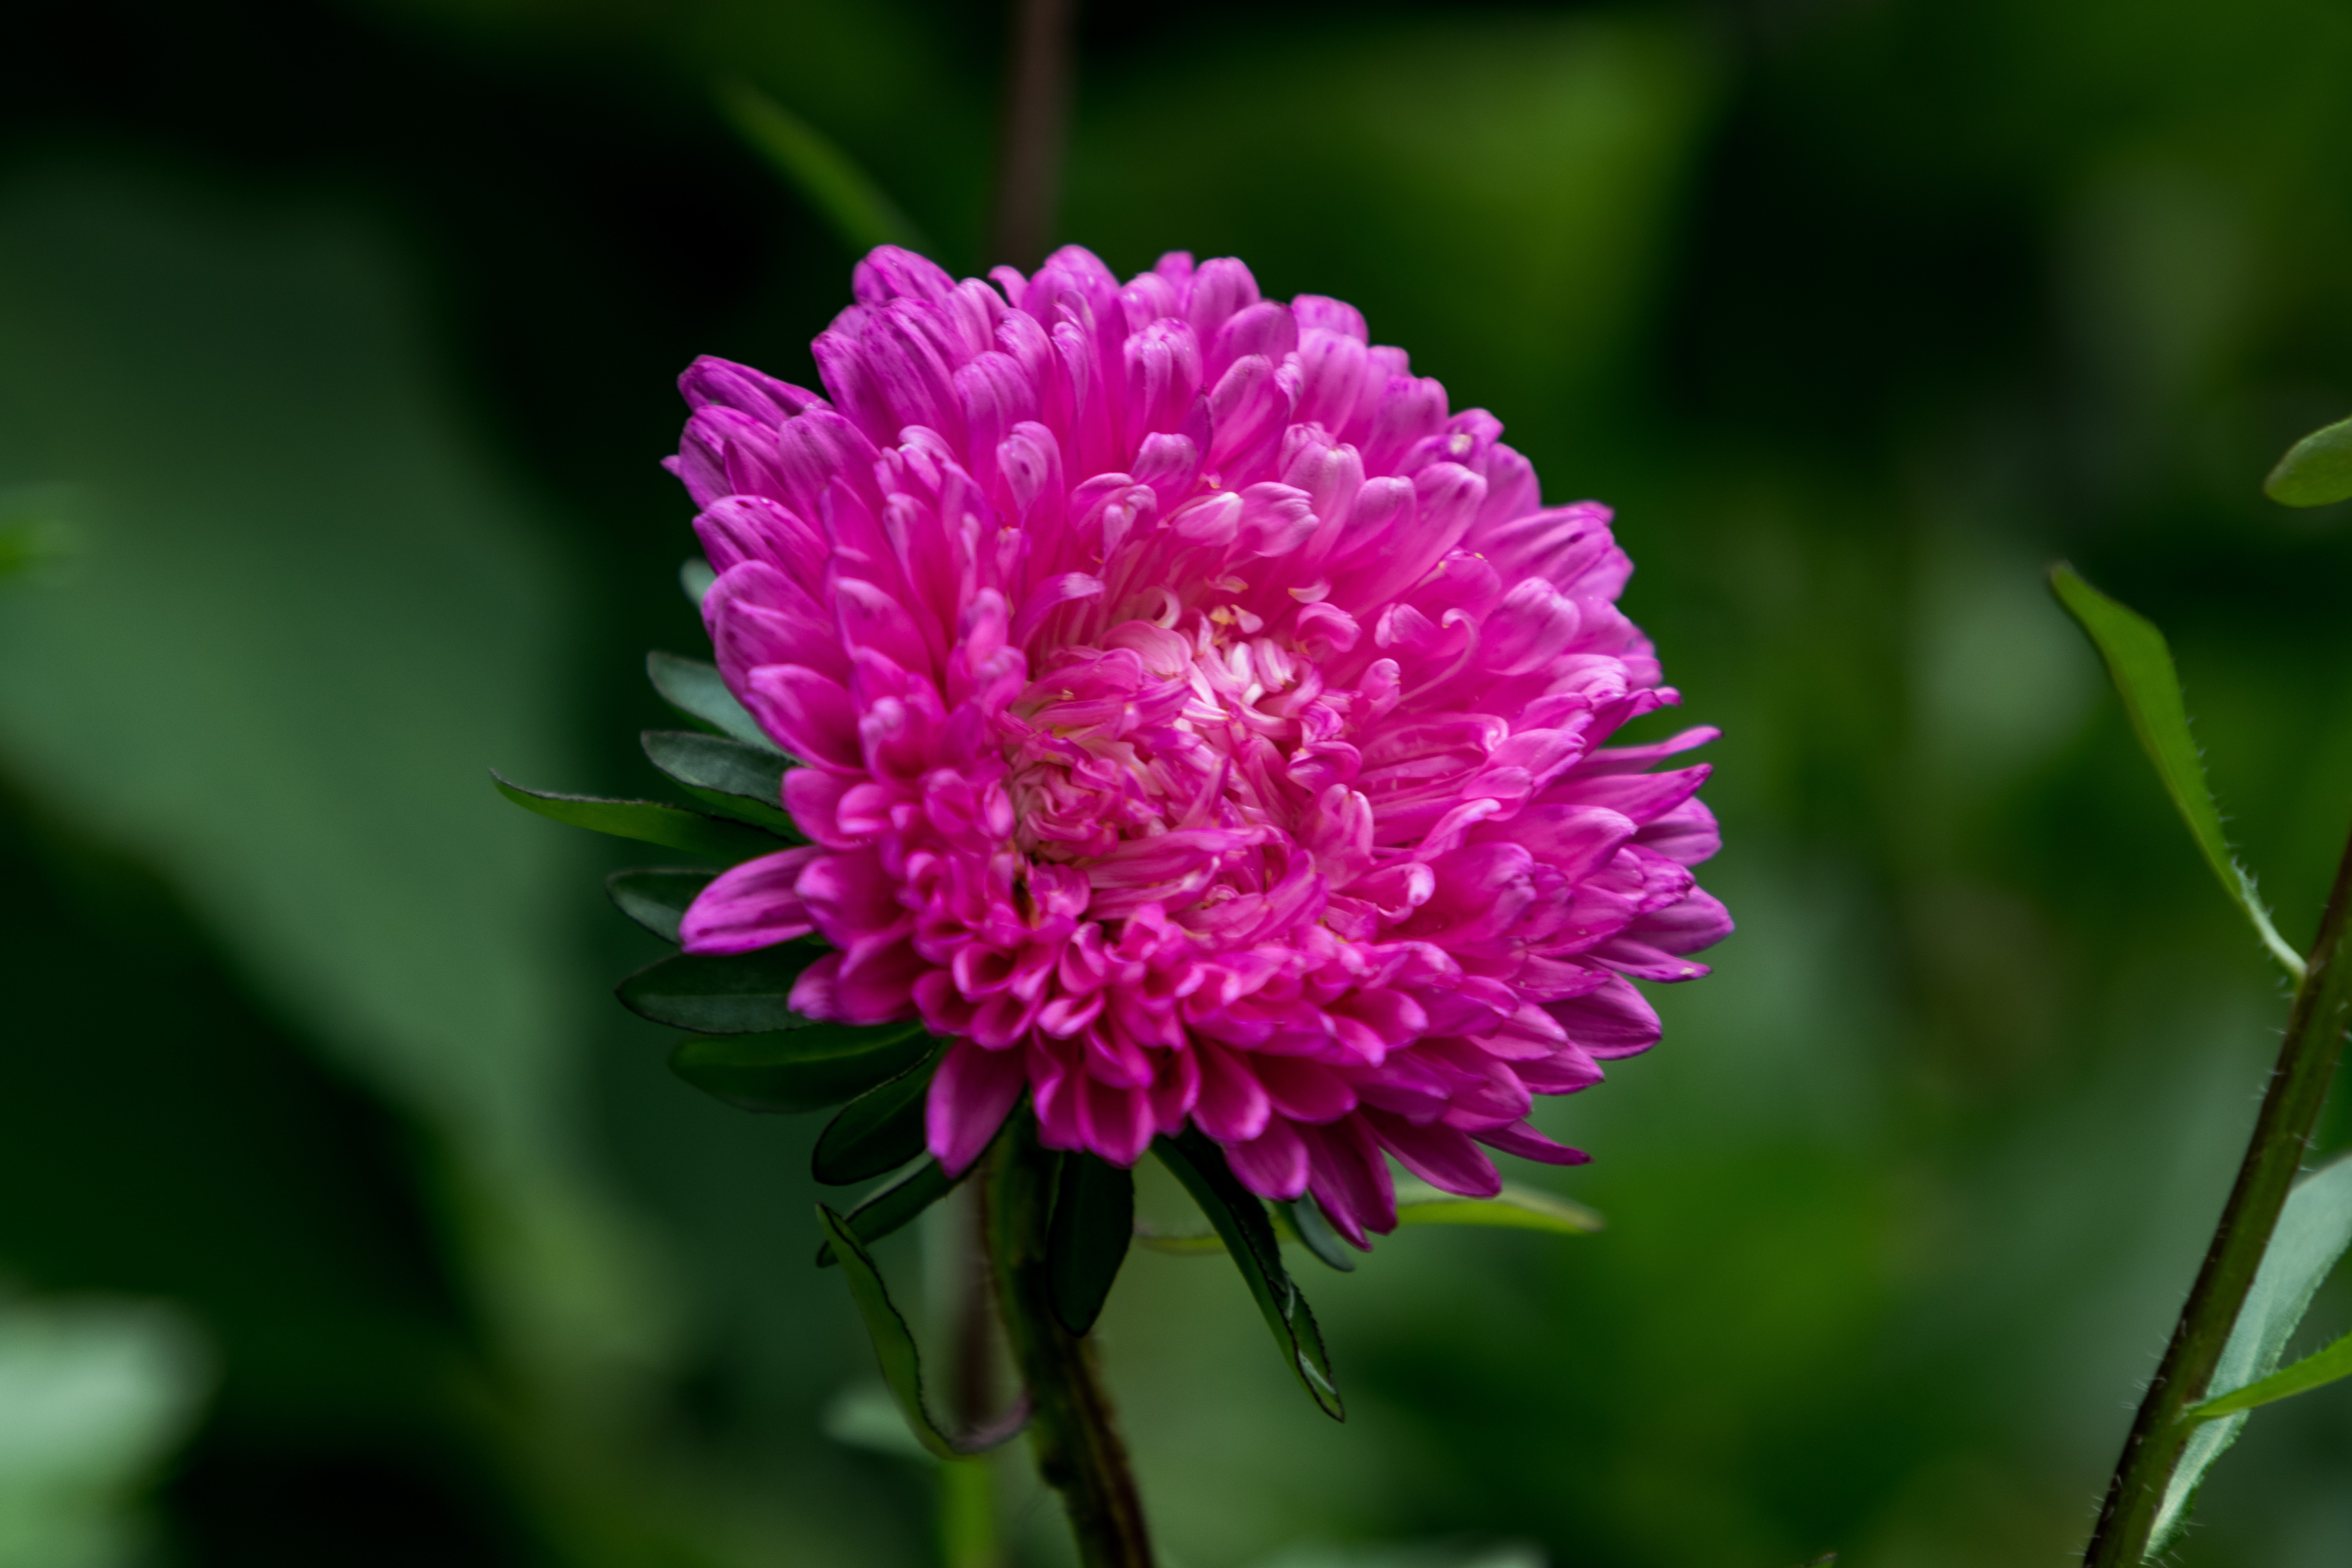
flowers, petals, nature, colorful, flower, flower garden, smell, living, happiness, summer, bloom, plants, garden, village, rural area, purple, petal, flowering plant, botany, macro photography, annual plant, plant stem, Pedicel, herbaceous plant, wildflower, perennial plant, floristry